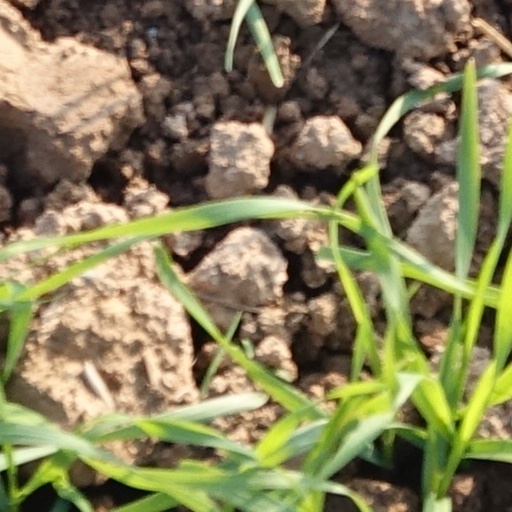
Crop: wheat